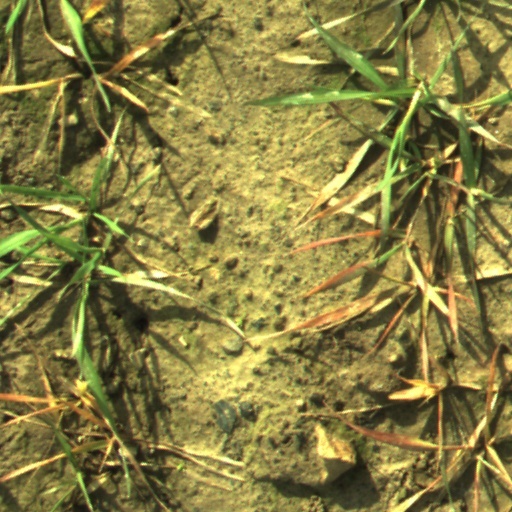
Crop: wheat